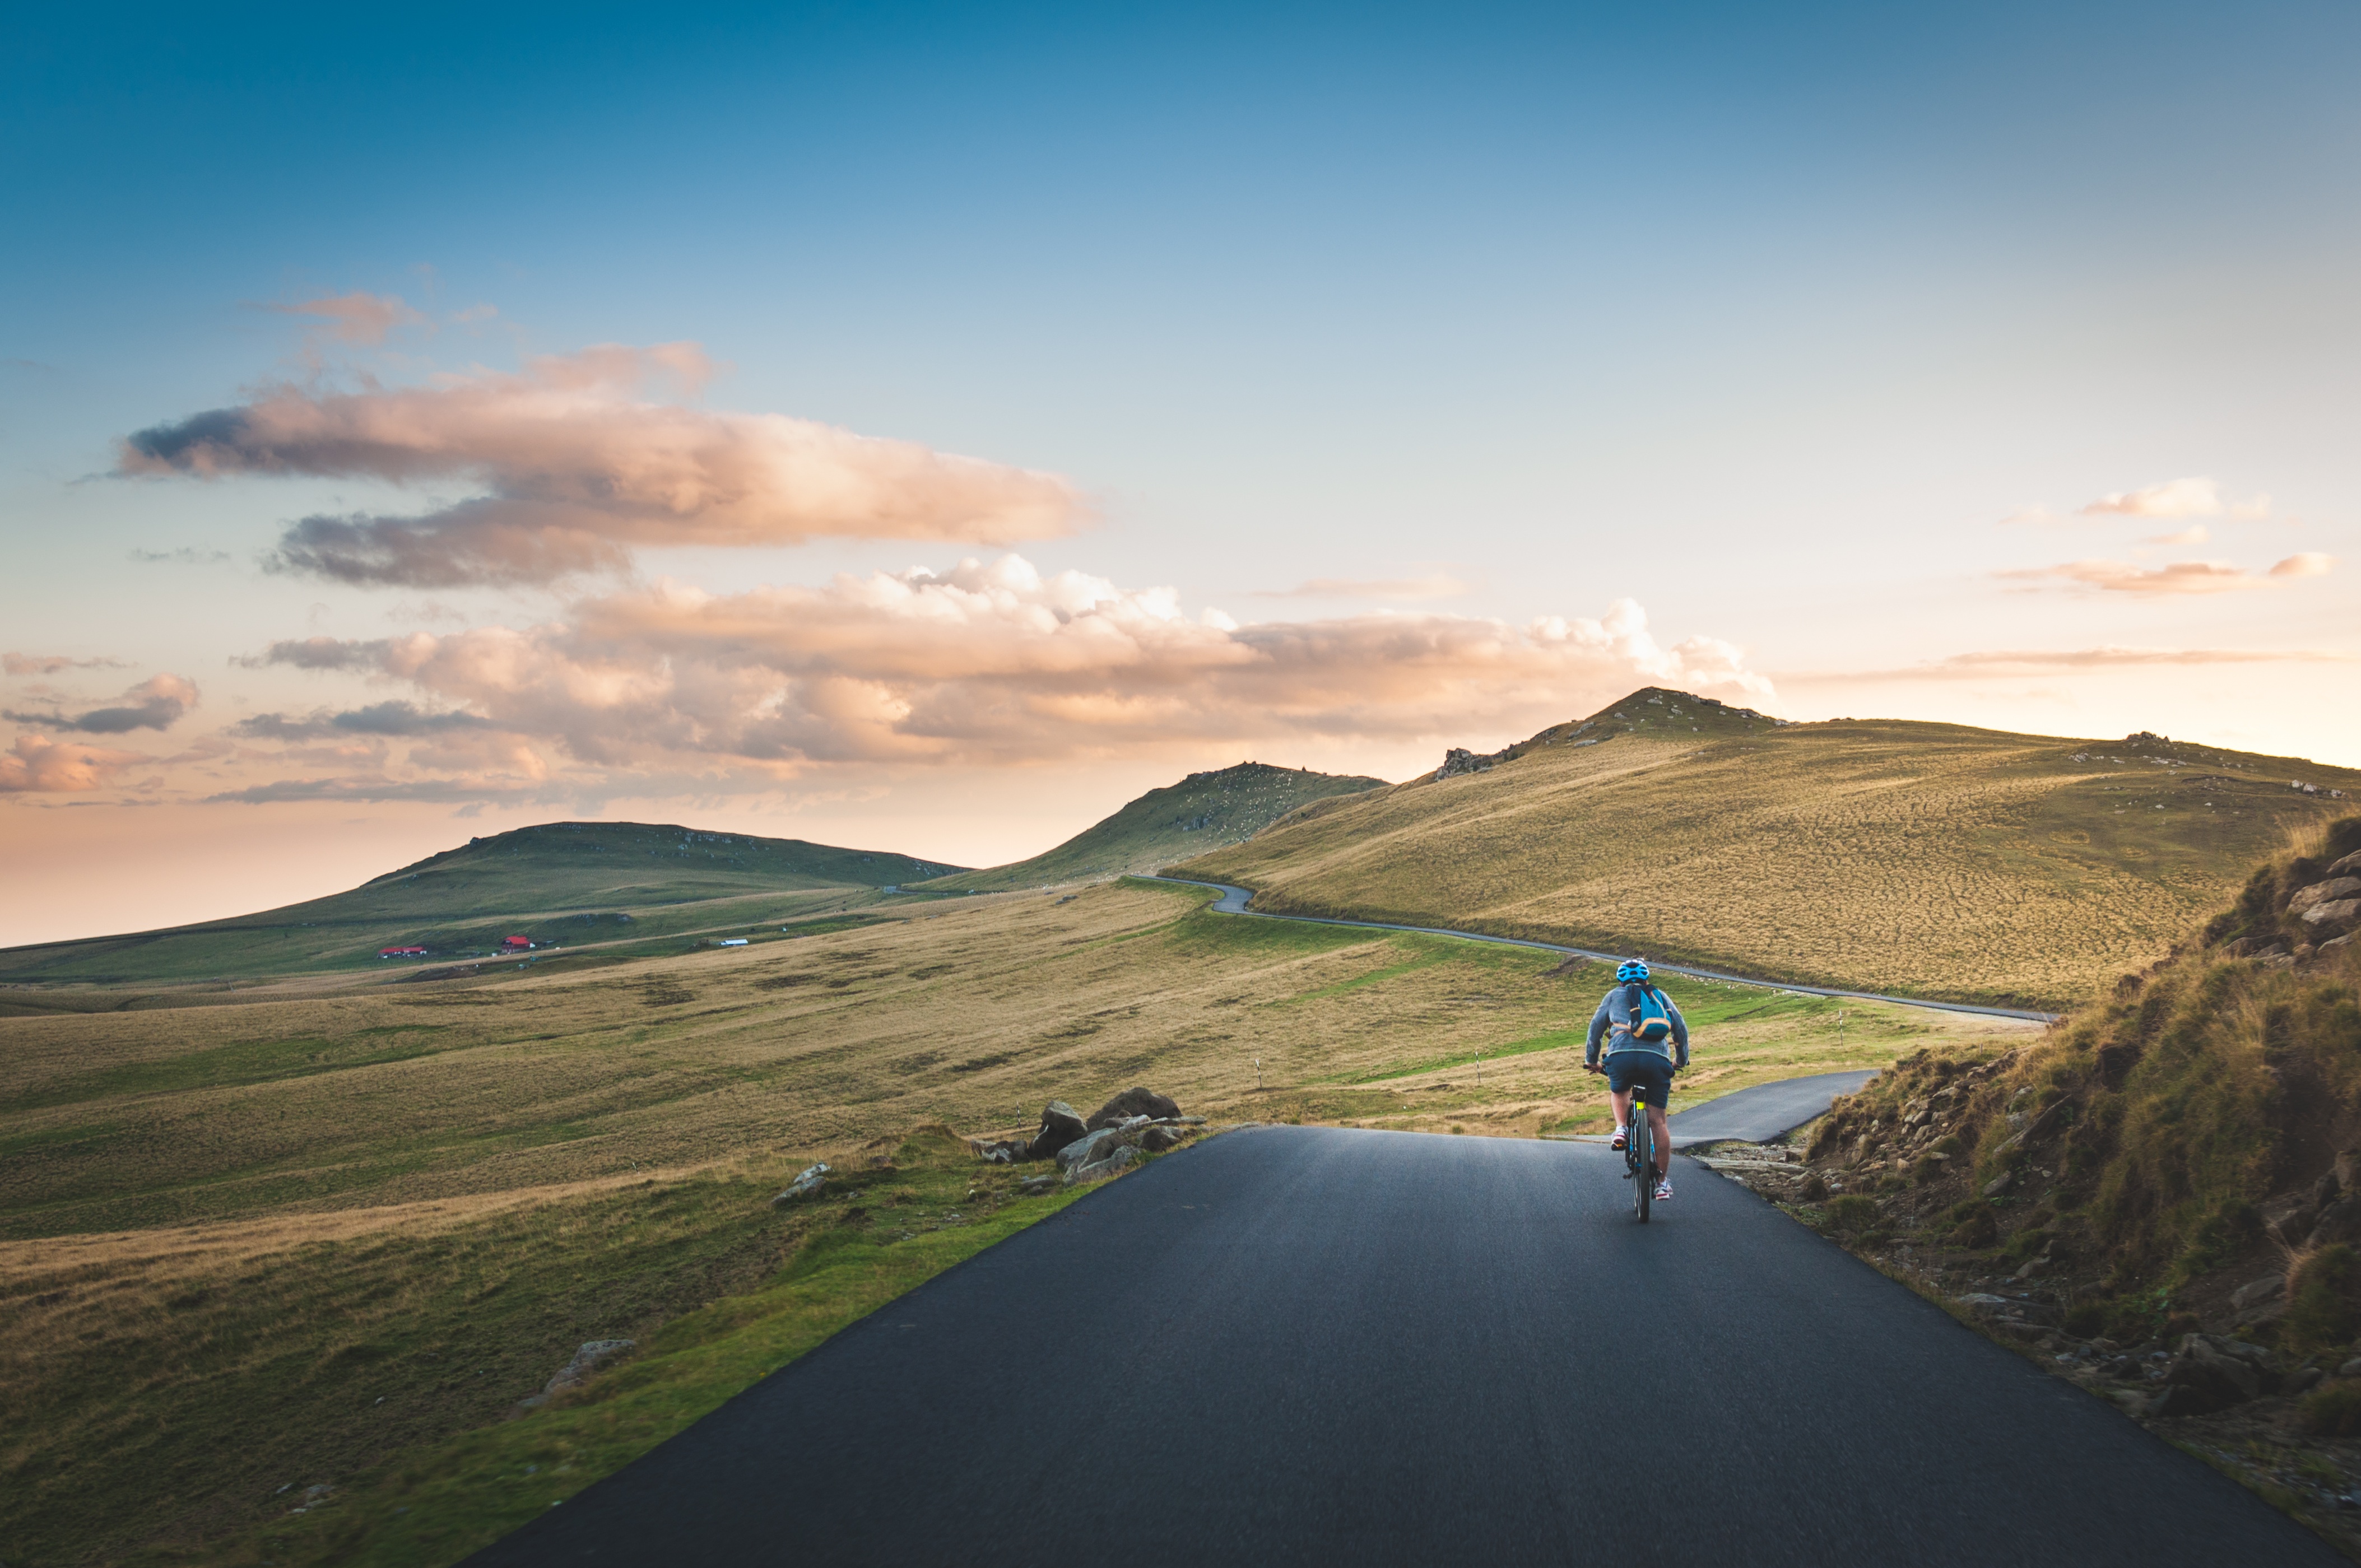
landscape, sea, coast, nature, grass, horizon, mountain, cloud, sky, sunrise, sunset, road, sunlight, morning, hill, lake, bike, dawn, mountain range, dusk, terrain, ridge, grassland, plateau, rural area, atmospheric phenomenon, mountainous landforms